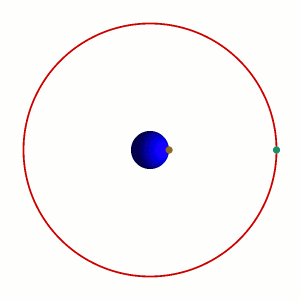
Point géostationnaire en vert sur l'orbite vis-à-vis un point brun sur la Terre Italiano: Il punto verde e quello marrone sono sempre in linea in un'orbita geostazionaria
L'orbite géostationnaire, abrégée GEO est une orbite circulaire autour de la Terre caractérisée par une inclinaison orbitale nulle, et une période orbitale égale à la période de rotation de la Terre. Un objet placé sur une orbite géostationnaire reste en permanence au-dessus du même point de l'équateur.